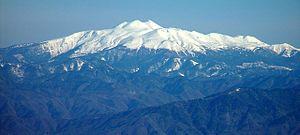
Le mont Norikura est un stratovolcan du Japon située à la frontière entre la préfecture de Gifu et la préfecture de Nagano, dans le parc national de Chūbu-Sangaku.